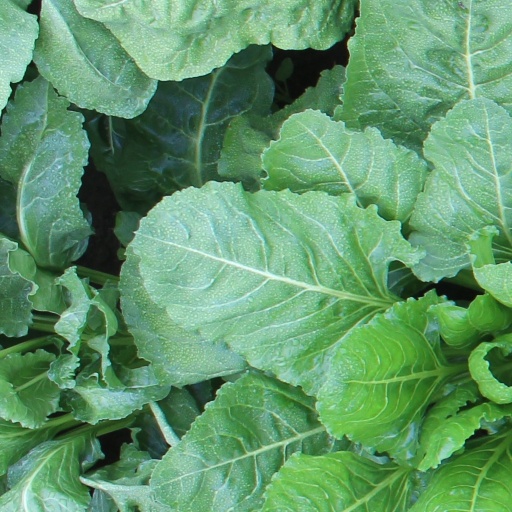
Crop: sugar beet